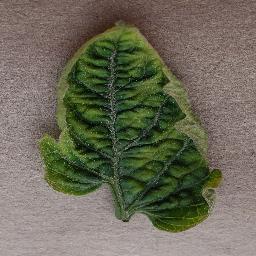
Label: Tomato___Tomato_Yellow_Leaf_Curl_Virus